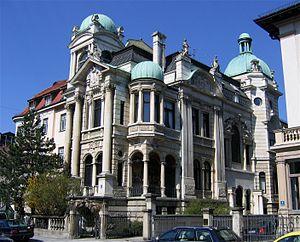
Le Palais Pacelli est un ancien immeuble résidentiel de luxe situé à Munich - Schwabing. Il s'agit d'un bâtiment classé.